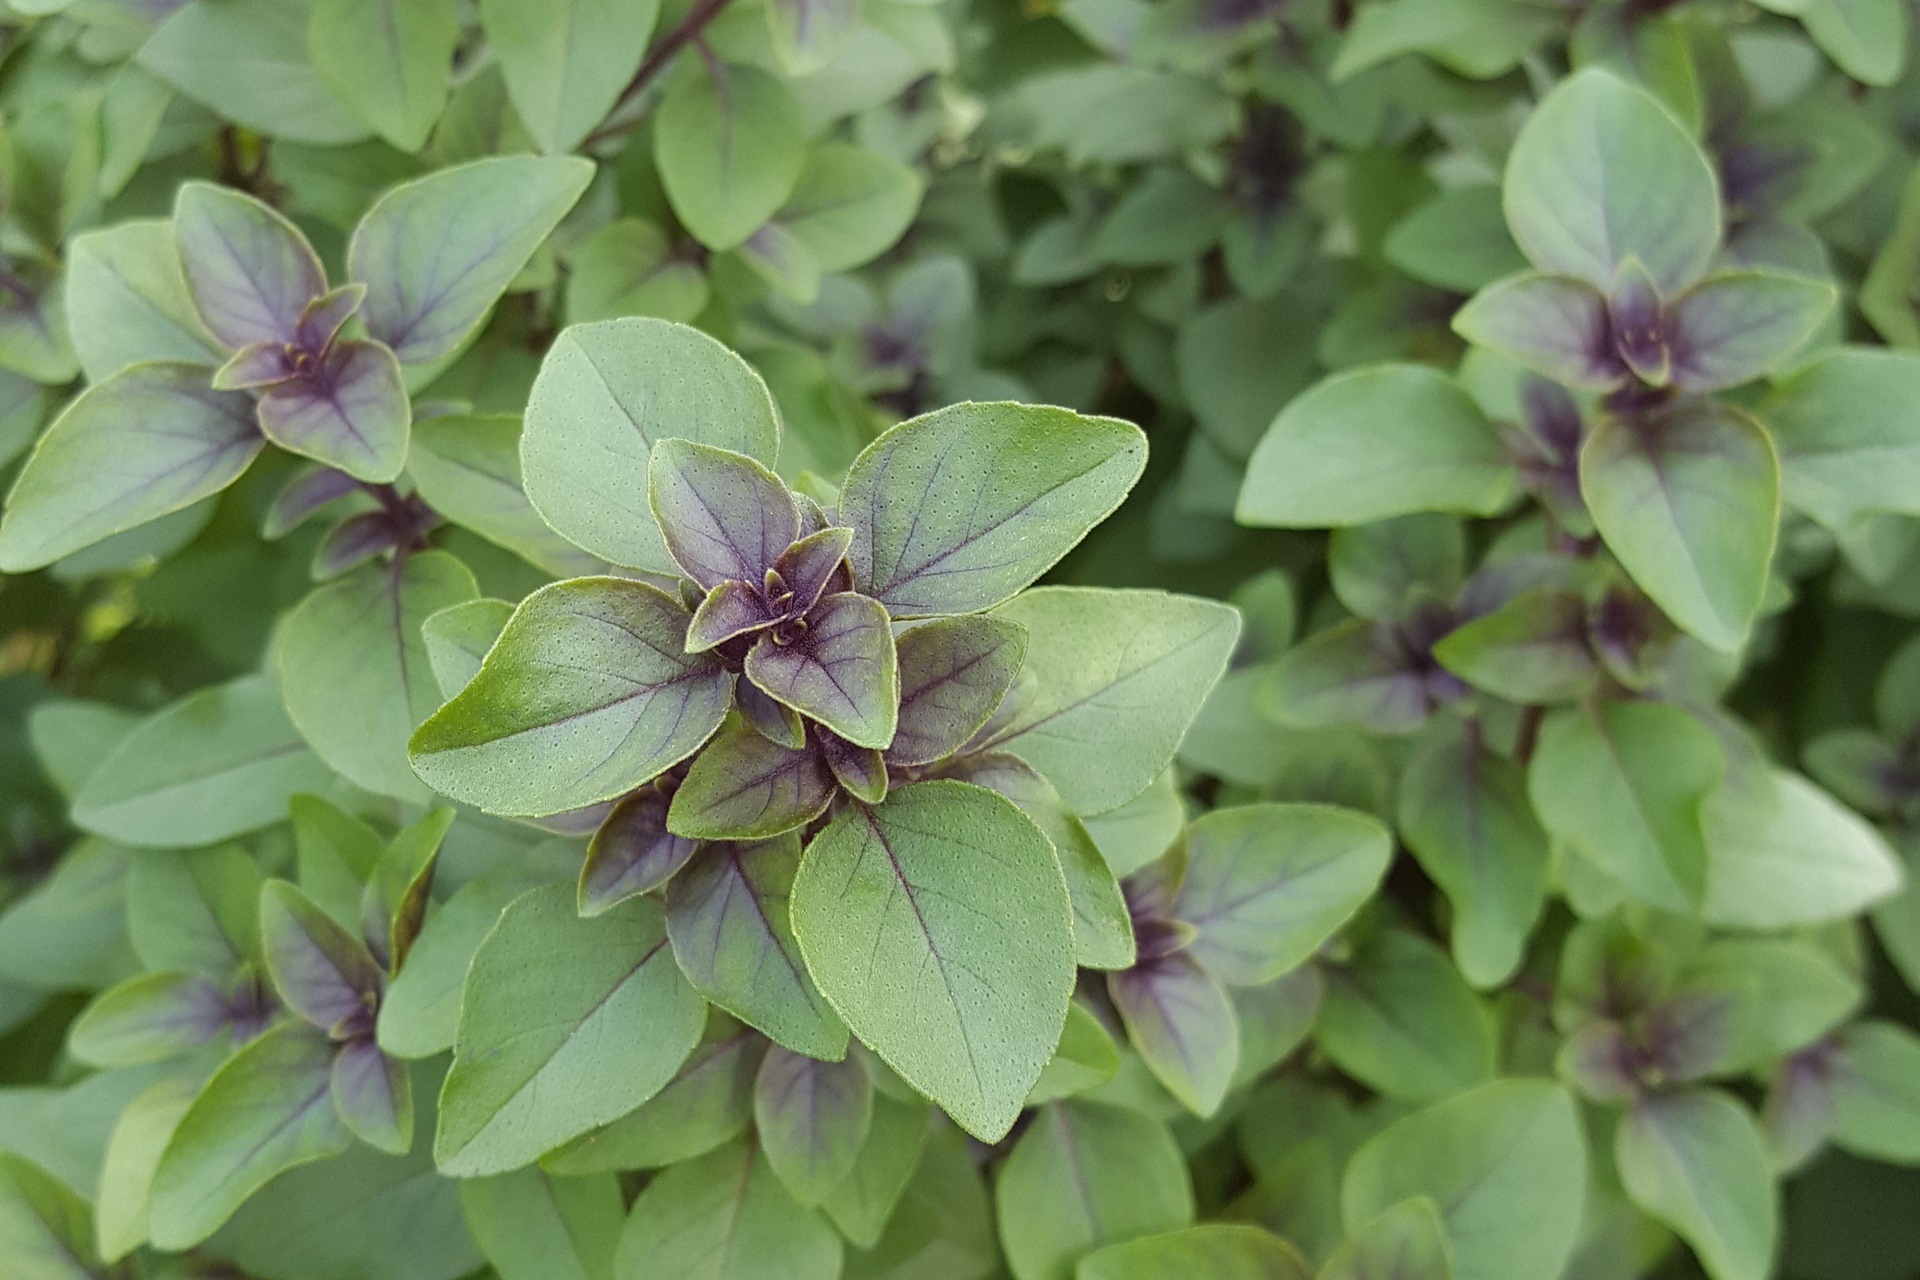
blossom, plant, flower, petal, spice, botany, flora, wildflower, shrub, clematis, green leaves, flowering plant, tulsi, aromatic herb, purple basil, ocimum tenuiflorum, hellebore, land plant